Leopoldstraße

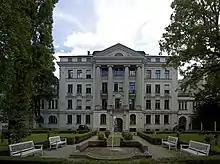
Palatial building from Martin Dülfer (1896), Leopoldstraße 4

After the incorporation of Schwabing in 1891, it was named after Prince Leopold of Bavaria, son of Prince Regent Luitpold of Bavaria. Previously the southern part of this road was called Schwabinger Weg (way). From Milbertshofener Straße / Domagkstraße, Leopoldstrasse is named Ingolstädter Straße.